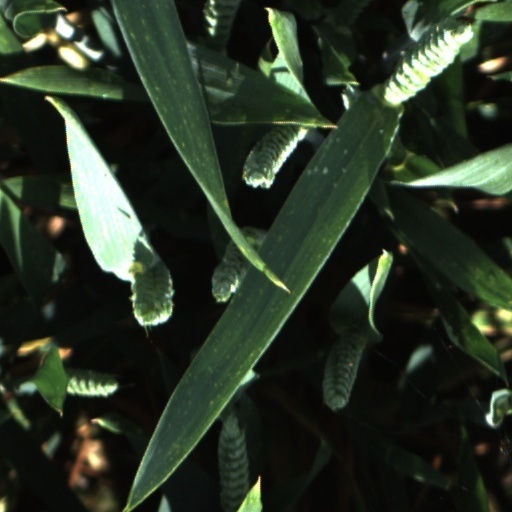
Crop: wheat